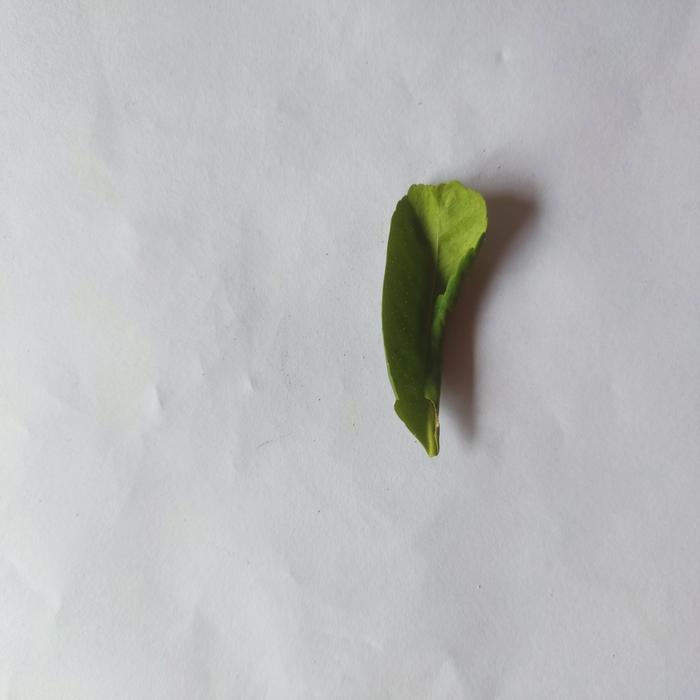
Crop: Lemon
Leaf condition: Sooty_Mold